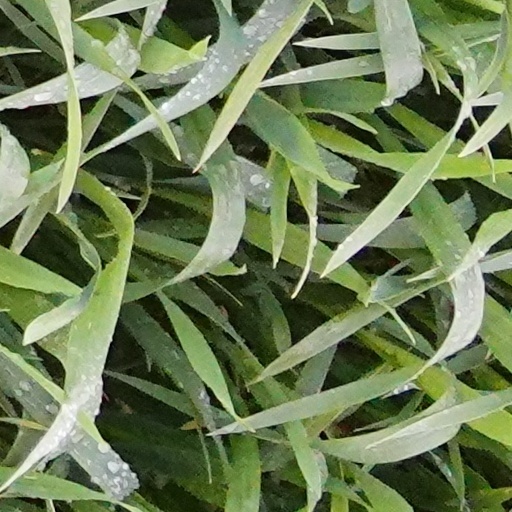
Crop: wheat